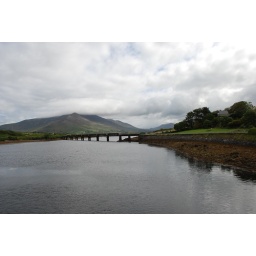
With the promise of rain, clouds cover the bold Irish sky above the Ballylondford bridge.